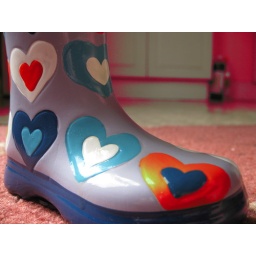
My lovely money box welly.Not sure what's going on with the red in the background....i like it though.